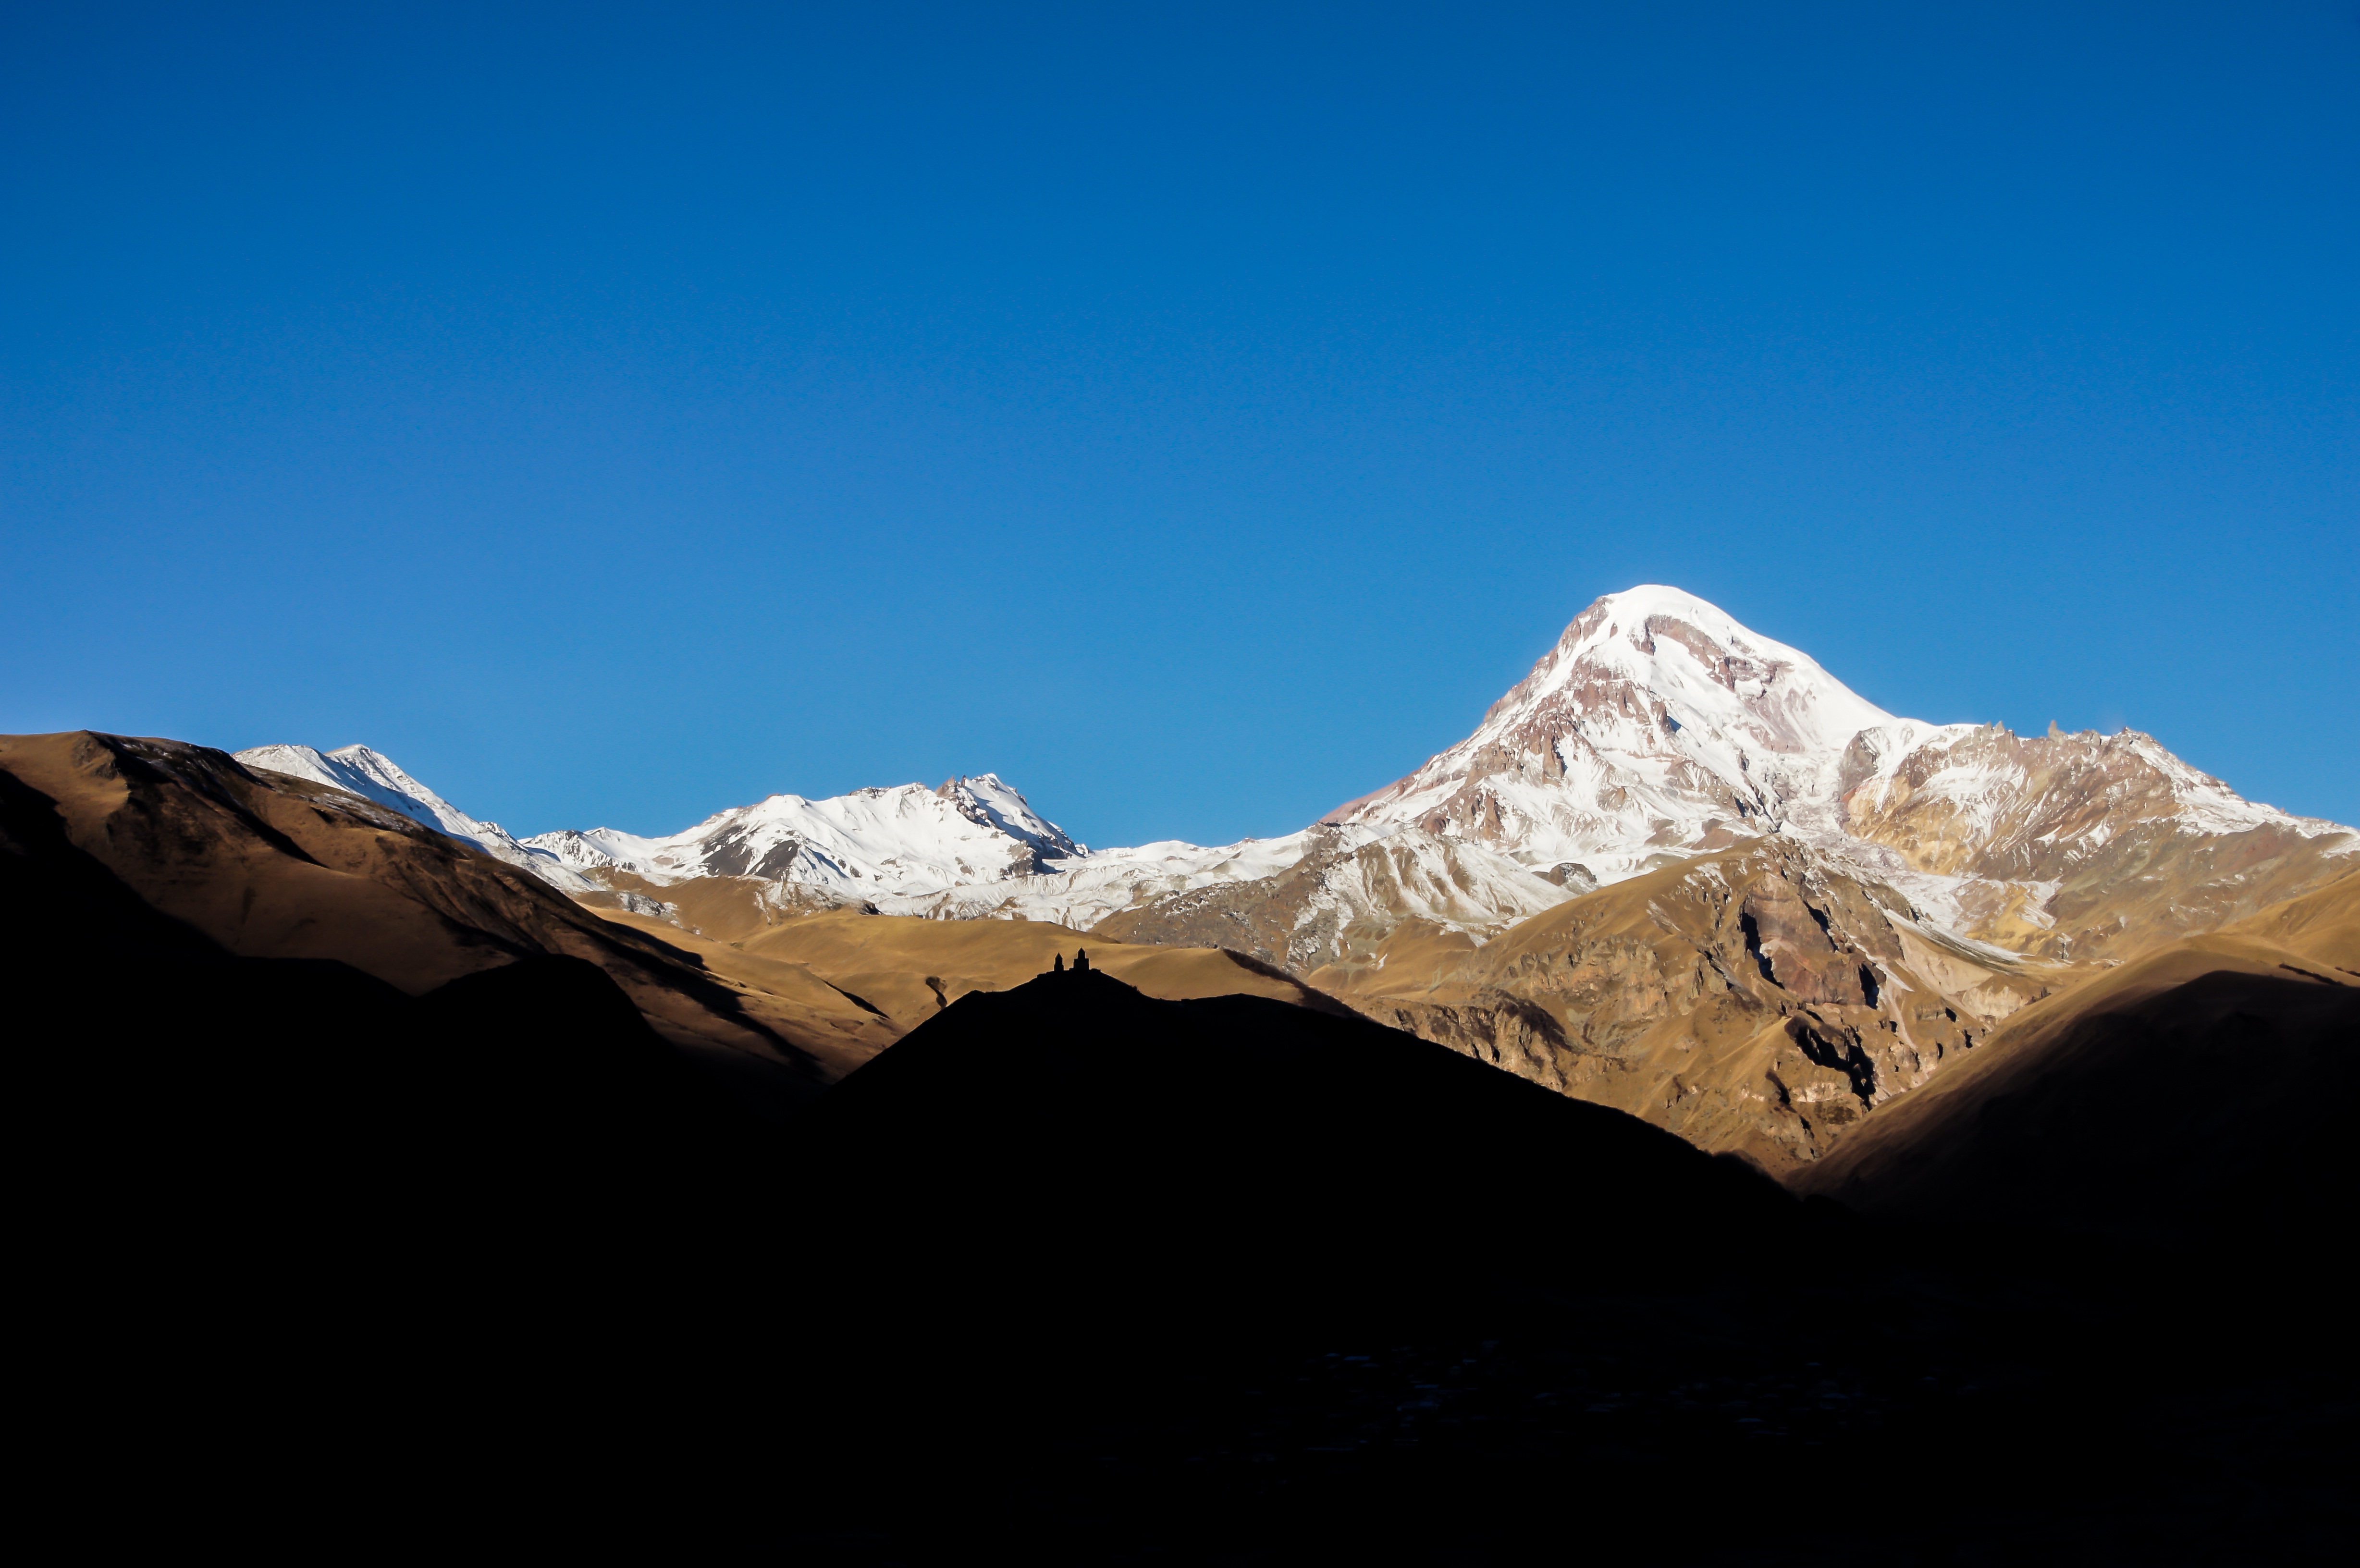
landscape, nature, outdoor, wilderness, mountain, snow, hiking, valley, mountain range, panorama, travel, panoramic, europe, scenic, asia, landmark, church, tourism, ridge, summit, alps, monastery, plateau, georgia, kazbegi, unesco, fell, caucasus, landform, kazbek, mtskheta, geographical feature, mountainous landforms, stepantsminda, caucasia, mtianeti, gergeti